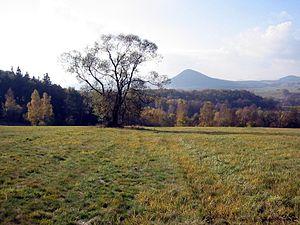
Les monts de Lusace s'étendent de la Saxe à la Bohême septentrionale, entre la Suisse tchèque et les monts de Ještěd. Les monts de Zittau en constituent le versant allemand. Au nord ils se prolongent par les collines de Lusace ; immédiatement au sud-ouest, par les préalpes de Bohême. En République tchèque, la région est classée en réserve naturelle sous le nom de ChKO Lužické hory ; quant aux monts de Zittau, ils possédaient en Allemagne le statut de zone naturelle jusqu'à ce qu'en 2007 ils deviennent un parc naturel.